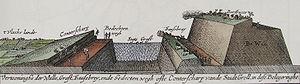
Sur un rempart ou un pré-rempart, la fausse braie est un terre-plein ou un mur de soutènement entourant un camp fortifié.